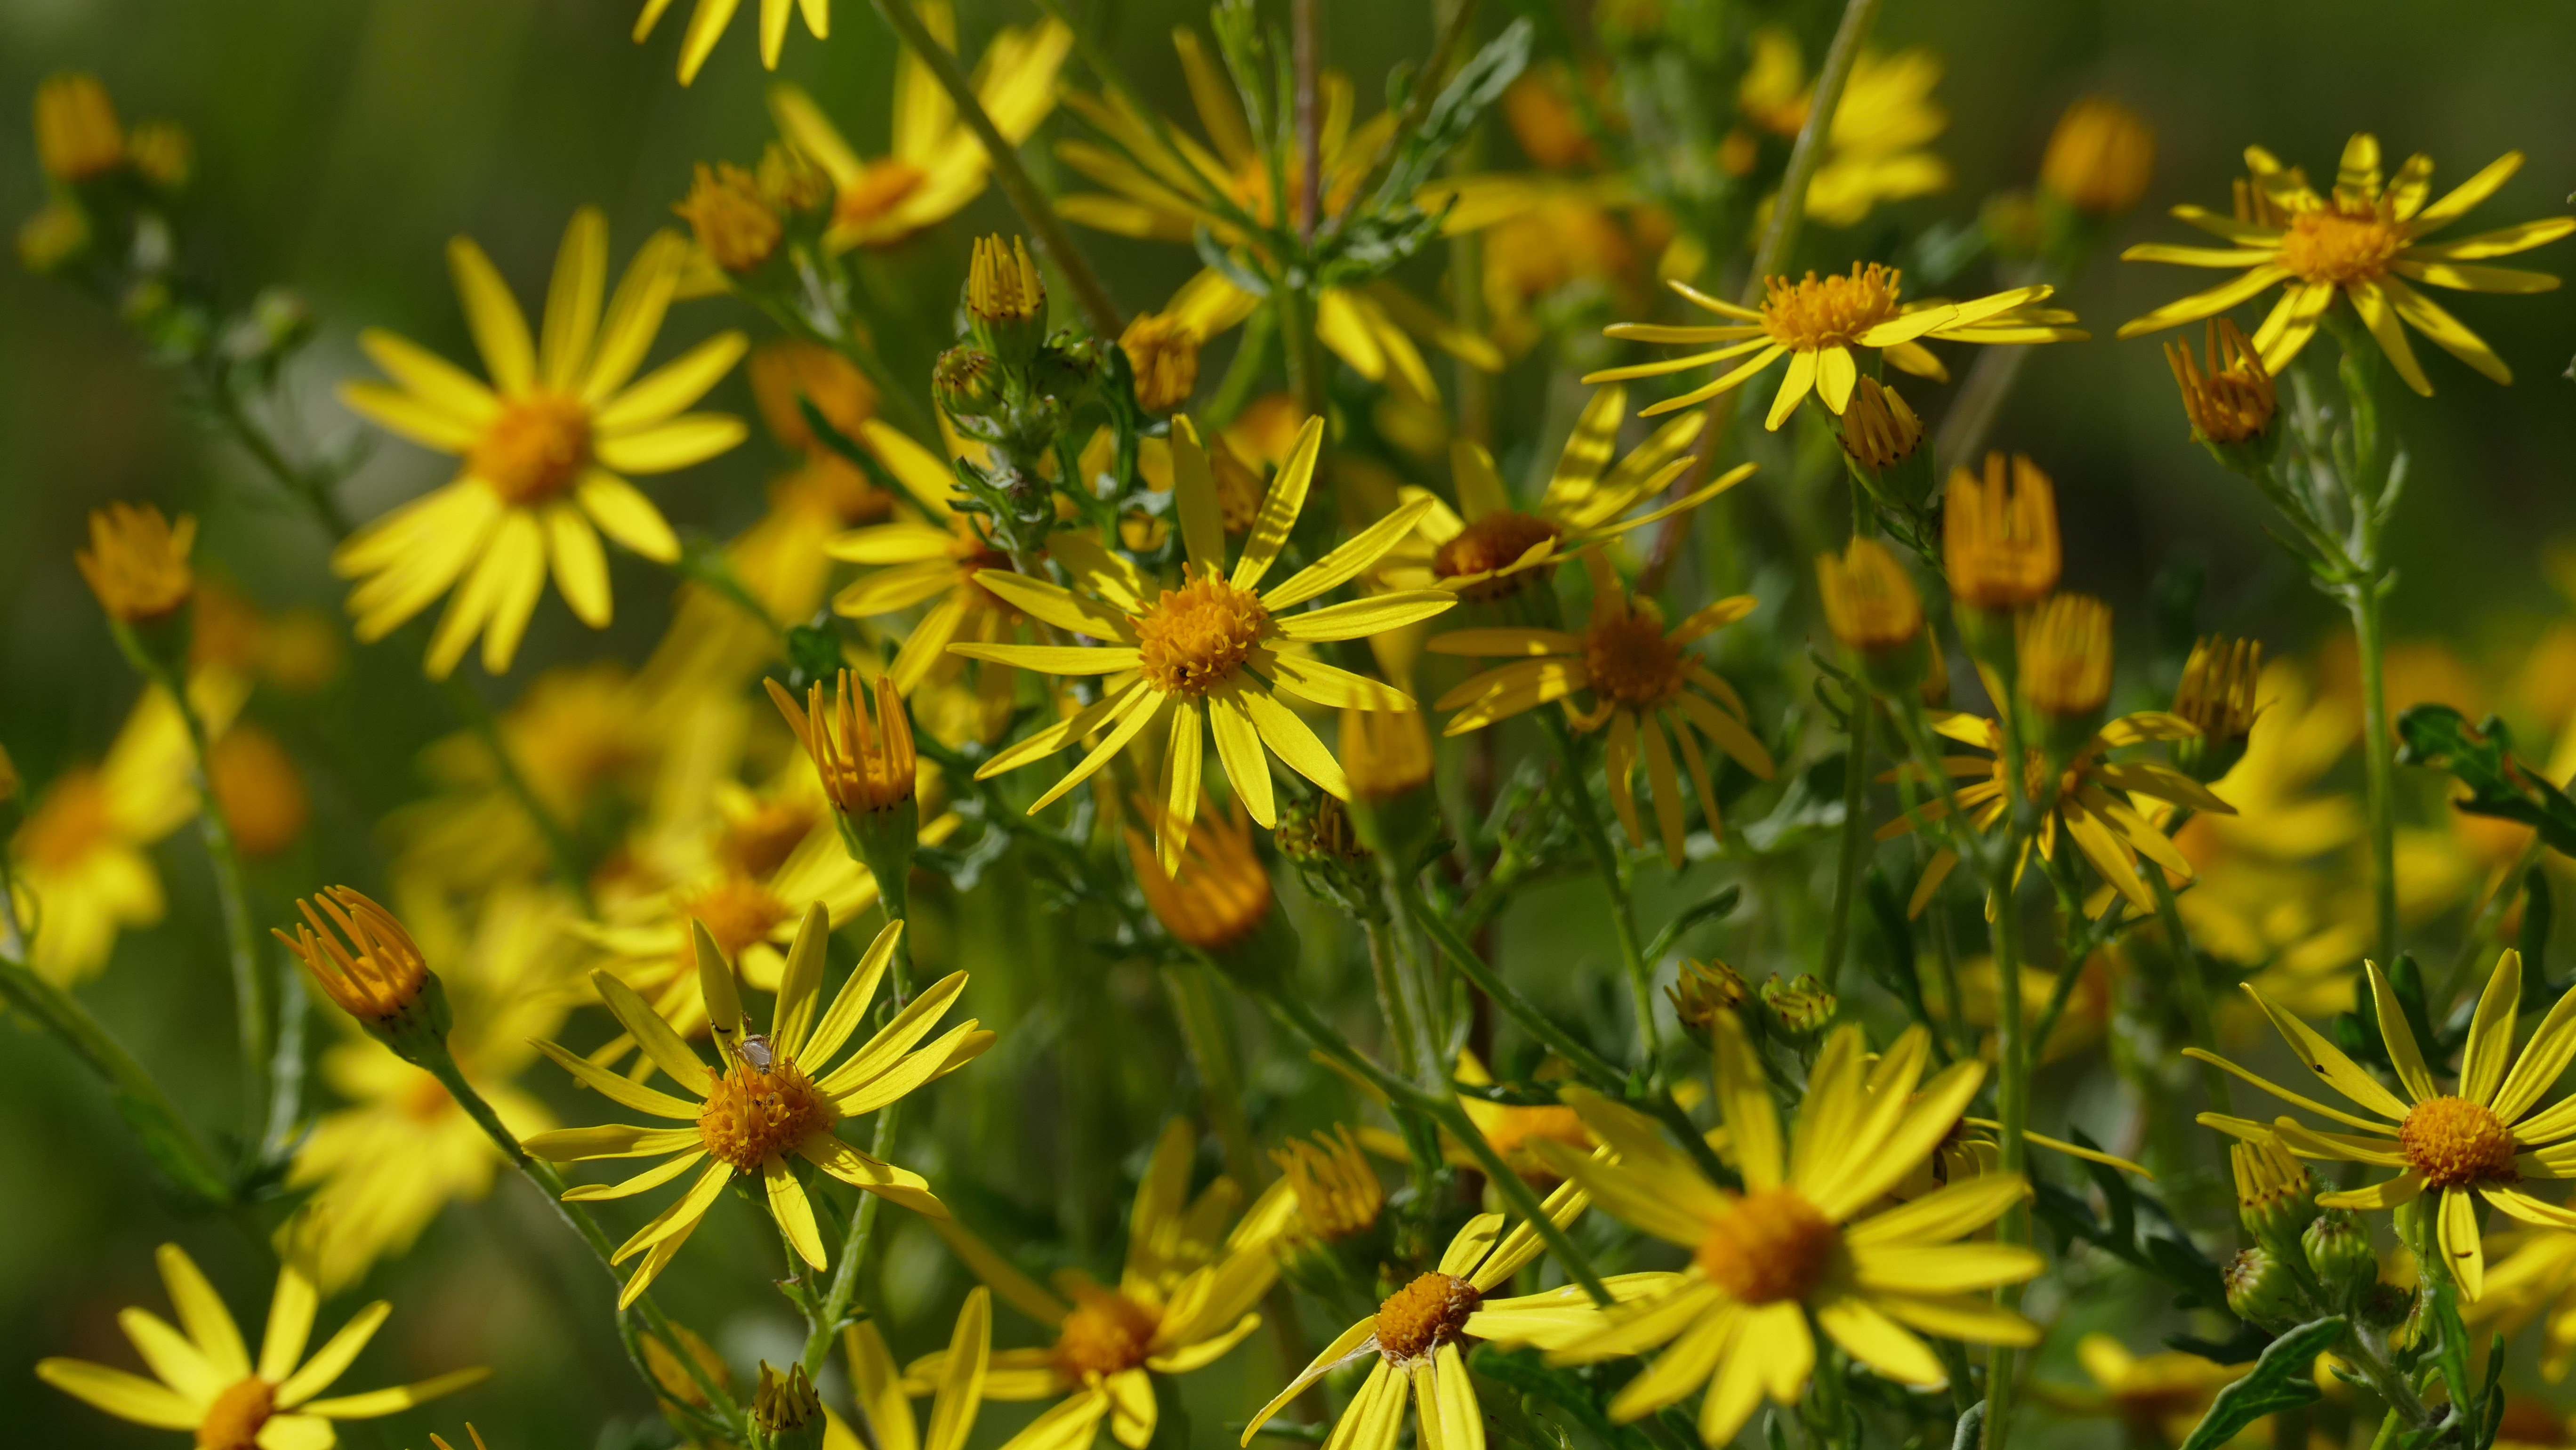
nature, light, plant, meadow, prairie, flower, petal, summer, botany, yellow, close, flora, yellow flower, wildflower, flowers, sunny, sun flower, late summer, hypericum, macro photography, flowering plant, daisy family, hypericaceae, land plant